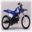
Label: motorcycle